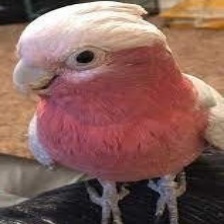
Species: ROSE BREASTED COCKATOO
Scientific name: EOLOPHUS ROSEICAPILLA
ImageNet parent category: sulphur-crested_cockatoo